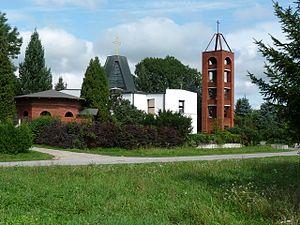
Csörötnek est un village de Hongrie, situé dans le département de Vas. Lors du recensement de 2004, il y avait 935 habitants.